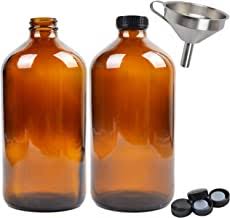
Label: glass